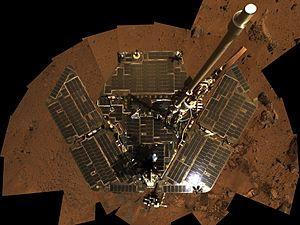
Spirit, alias MER-A, est l'un des deux astromobiles de la mission Mars Exploration Rover de l'agence spatiale américaine, la NASA, lancé vers la planète Mars en 2003. L'engin qui s'est posé sur Mars le 4 janvier 2004 dans le cratère Goussev avait pour but d'étudier la géologie de Mars et de déterminer en particulier le rôle joué par l'eau dans l'histoire de la planète. Sa mission qui devait durer 90 jours s'est achevée officiellement en mars 2010. Cette durée de vie lui a permis de parcourir 7,73 km) et de largement dépasser les objectifs scientifiques assignés.
Cet article présente la liste des sondes spatiales envoyées vers les objets du système solaire, y compris celles qui ont échoué. Les simples survols lors de manœuvres d'assistance gravitationnelle et les projets confirmés de futures missions sont également recensés, mais pas les projets de missions spatiales annulés ou non confirmés.